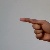
The image shows a hand gesture representing the letter 'G' in Indian Sign Language.